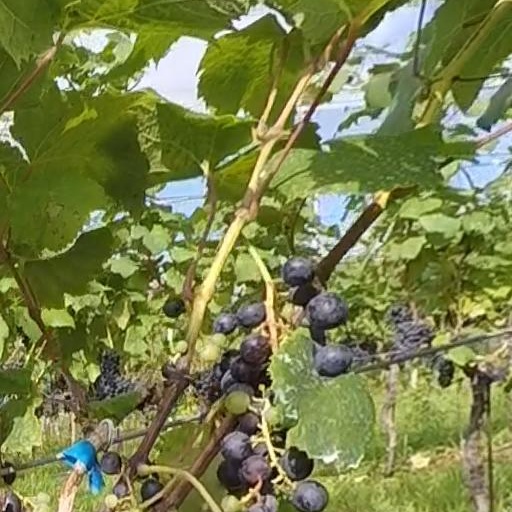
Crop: grape